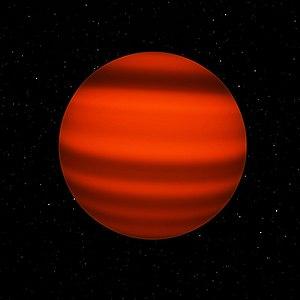
Backyard Worlds: Planet 9 est un projet de sciences participatives piloté par la NASA et hébergé par la plateforme en ligne Zooniverse. Accessible à tout internaute, il a pour ambition de découvrir des naines brunes inconnues, ainsi que l'hypothétique Planète Neuf à partir des images produites par le télescope spatial WISE. Le projet est dirigé par Marc Kuchner, un astrophysicien membre de l'équipe de recherche du Goddard Space Flight Center.
WISEA J110125.95+540052.8 est une naine brune de type spectral T5,5 située à environ 111 années-lumière du système solaire. Elle est découverte en mars 2017 par des bénévoles participant au projet de sciences participatives Backyard Worlds: Planet 9, six jours après le lancement de ce dernier.